Vera Demberg

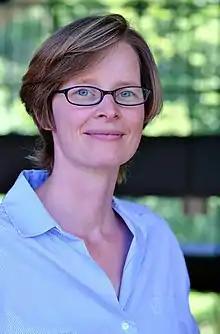
Portrait photo of Prof. Dr. Vera Demberg

Vera Demberg (born 1981) is a German computational linguist and professor of computer science and computational linguistics at Saarland University.